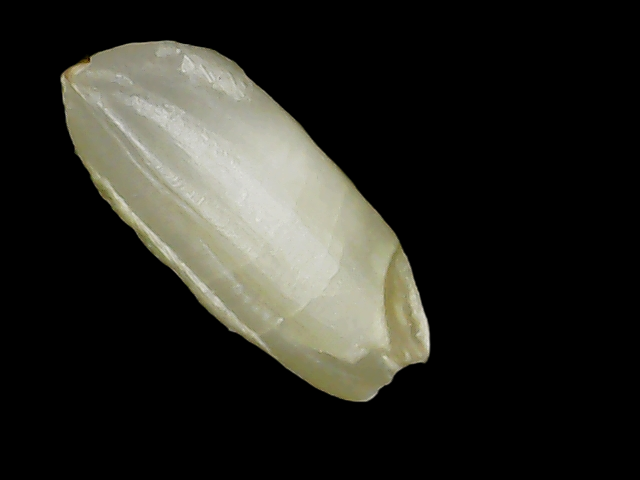
Rice variety: Binadhan10